Hiroo Onoda

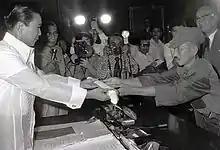
Onoda surrendering his sword to Philippine President Ferdinand Marcos at the ceremony on 11 March 1974

Onoda was thus relieved of duty, and on 10 March 1974 surrendered to Philippine forces at Lubang's radar base. On 11 March, a formal surrender ceremony was held by Philippine President Ferdinand Marcos at Malacañang Palace in Manila, in an international media sensation. Marcos granted Onoda a full pardon for any crimes he had committed while in hiding. Onoda turned over his sword, a functioning Arisaka Type 99 rifle, 500 rounds of ammunition and several hand grenades, as well as a dagger his mother had given him in 1944 to kill himself if captured. Onoda had held out for 28 years, 6 months, and 8 days (10,416 days) after Japan's surrender in 1945. Only Private Teruo Nakamura, arrested on 18 December 1974 in Indonesia, held out longer although Nakamura would later pass away in 1979 from lung cancer.